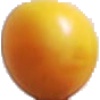
Label: Cherry Wax Yellow 1